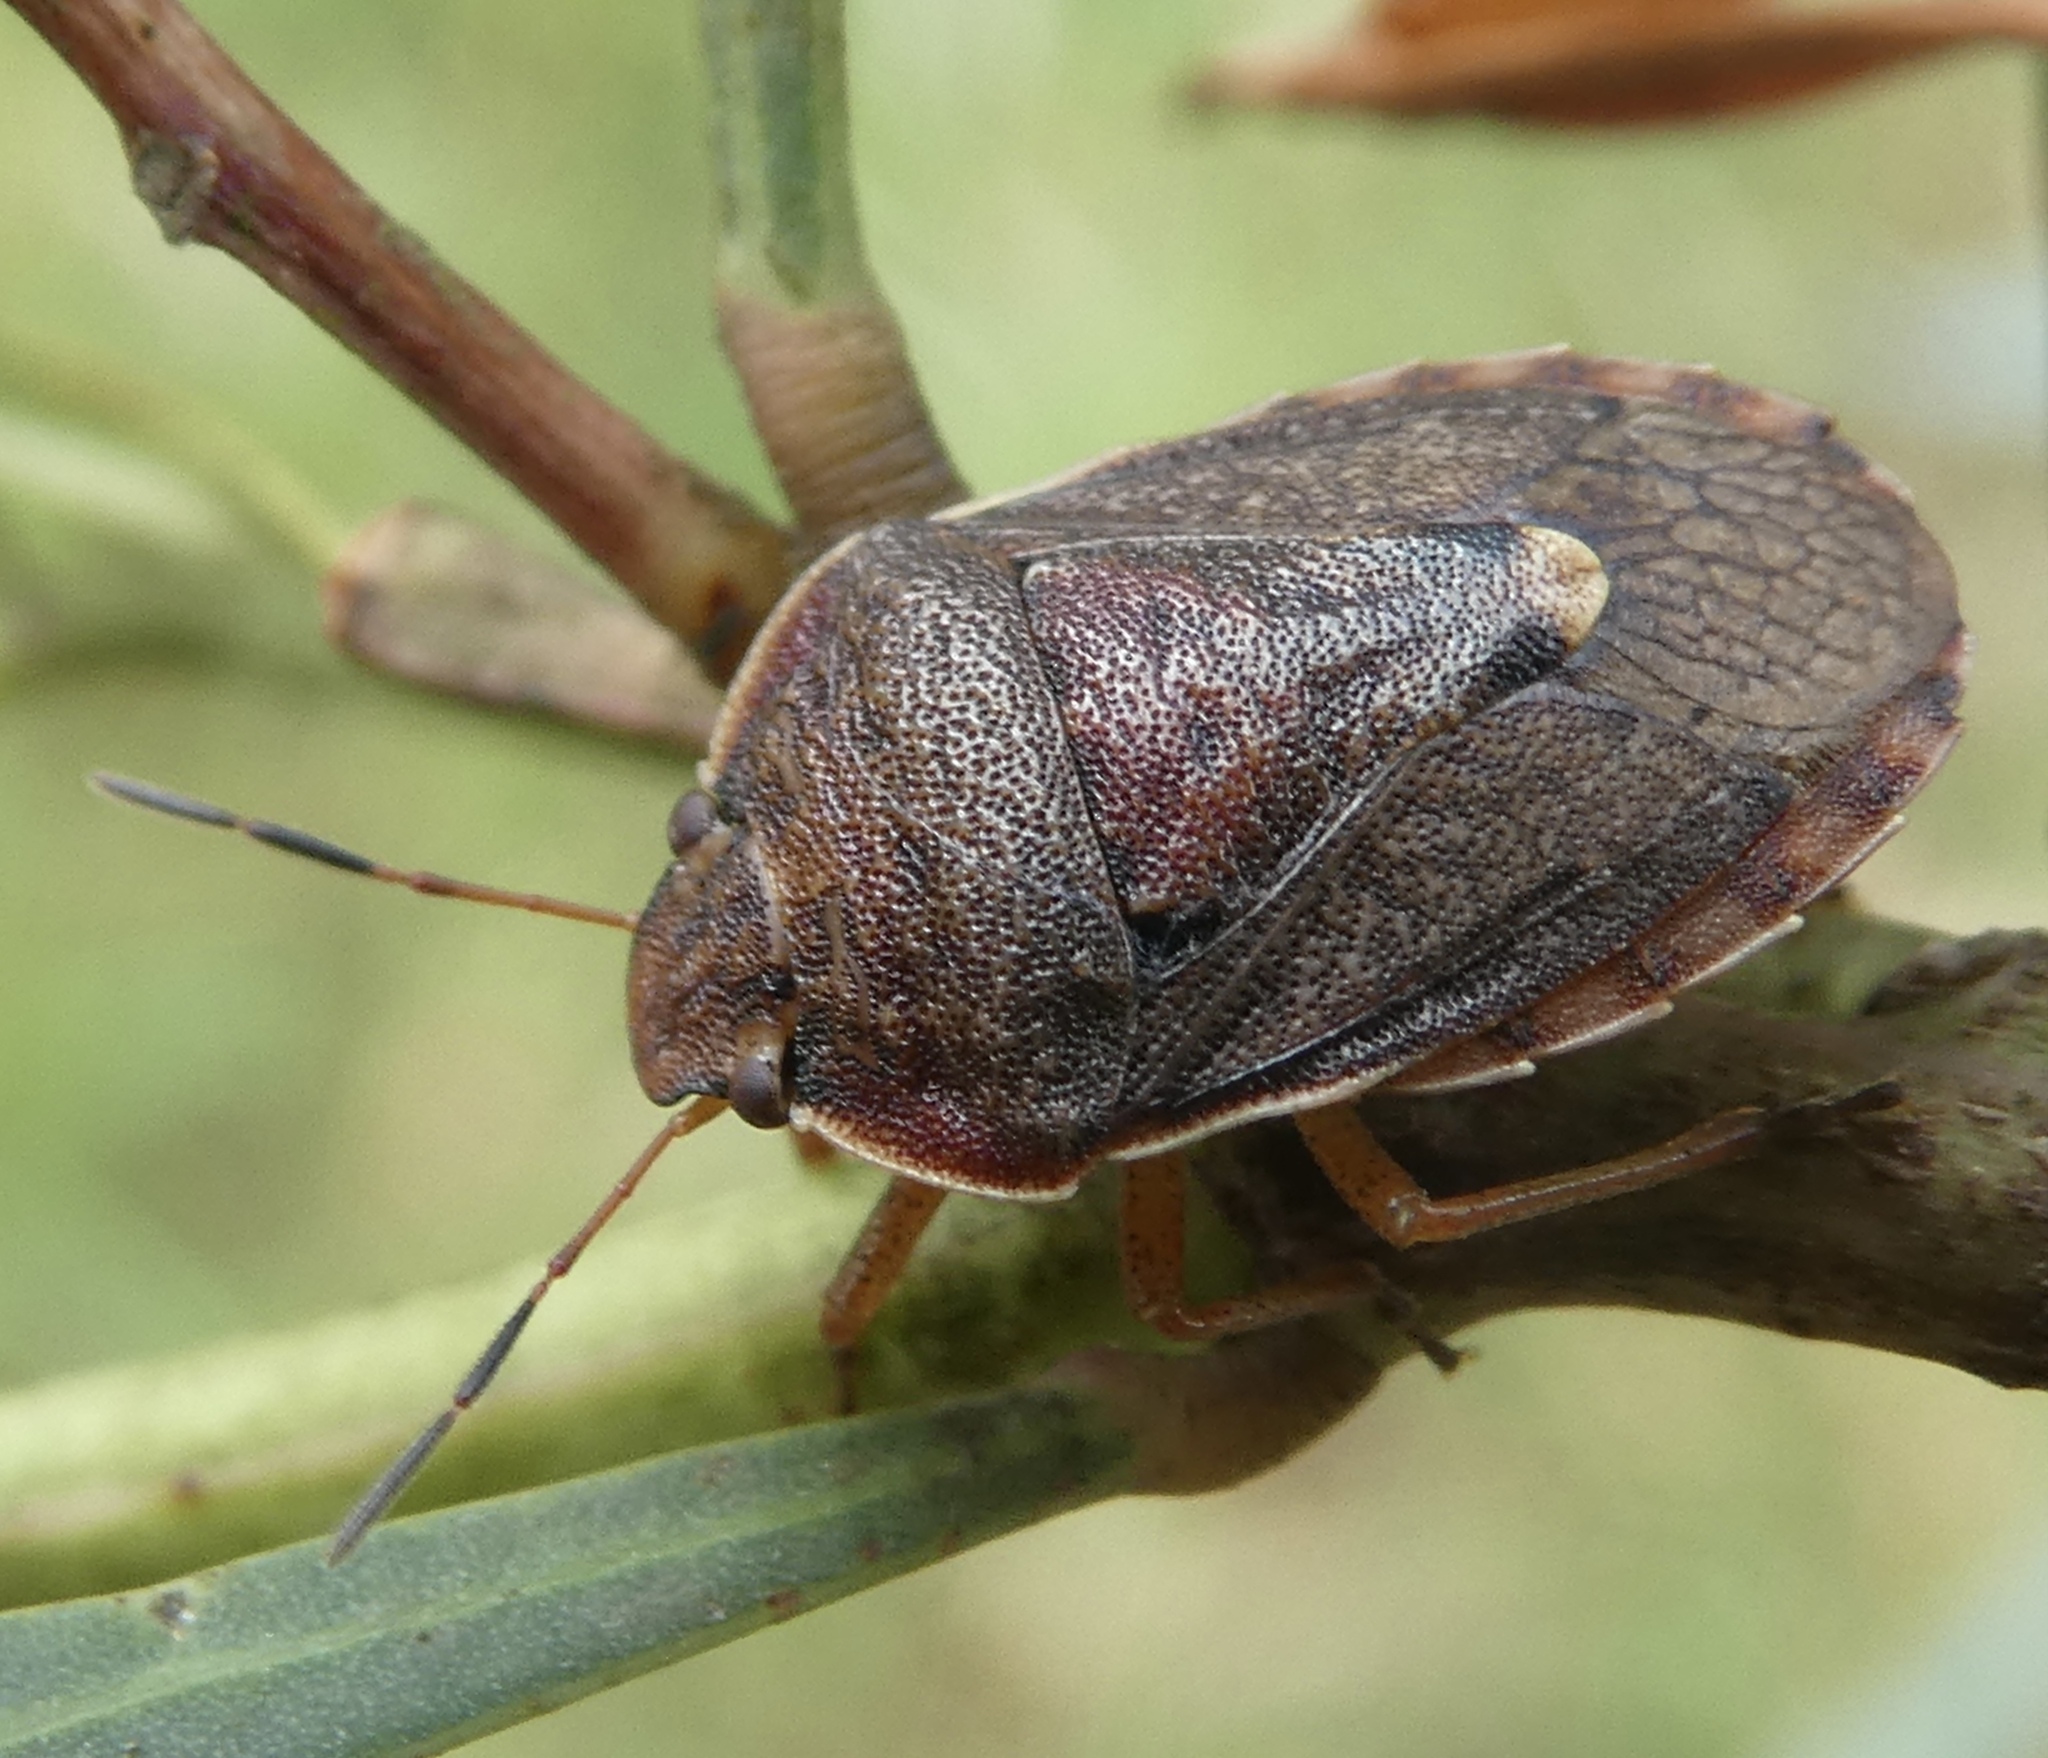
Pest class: stink_bug